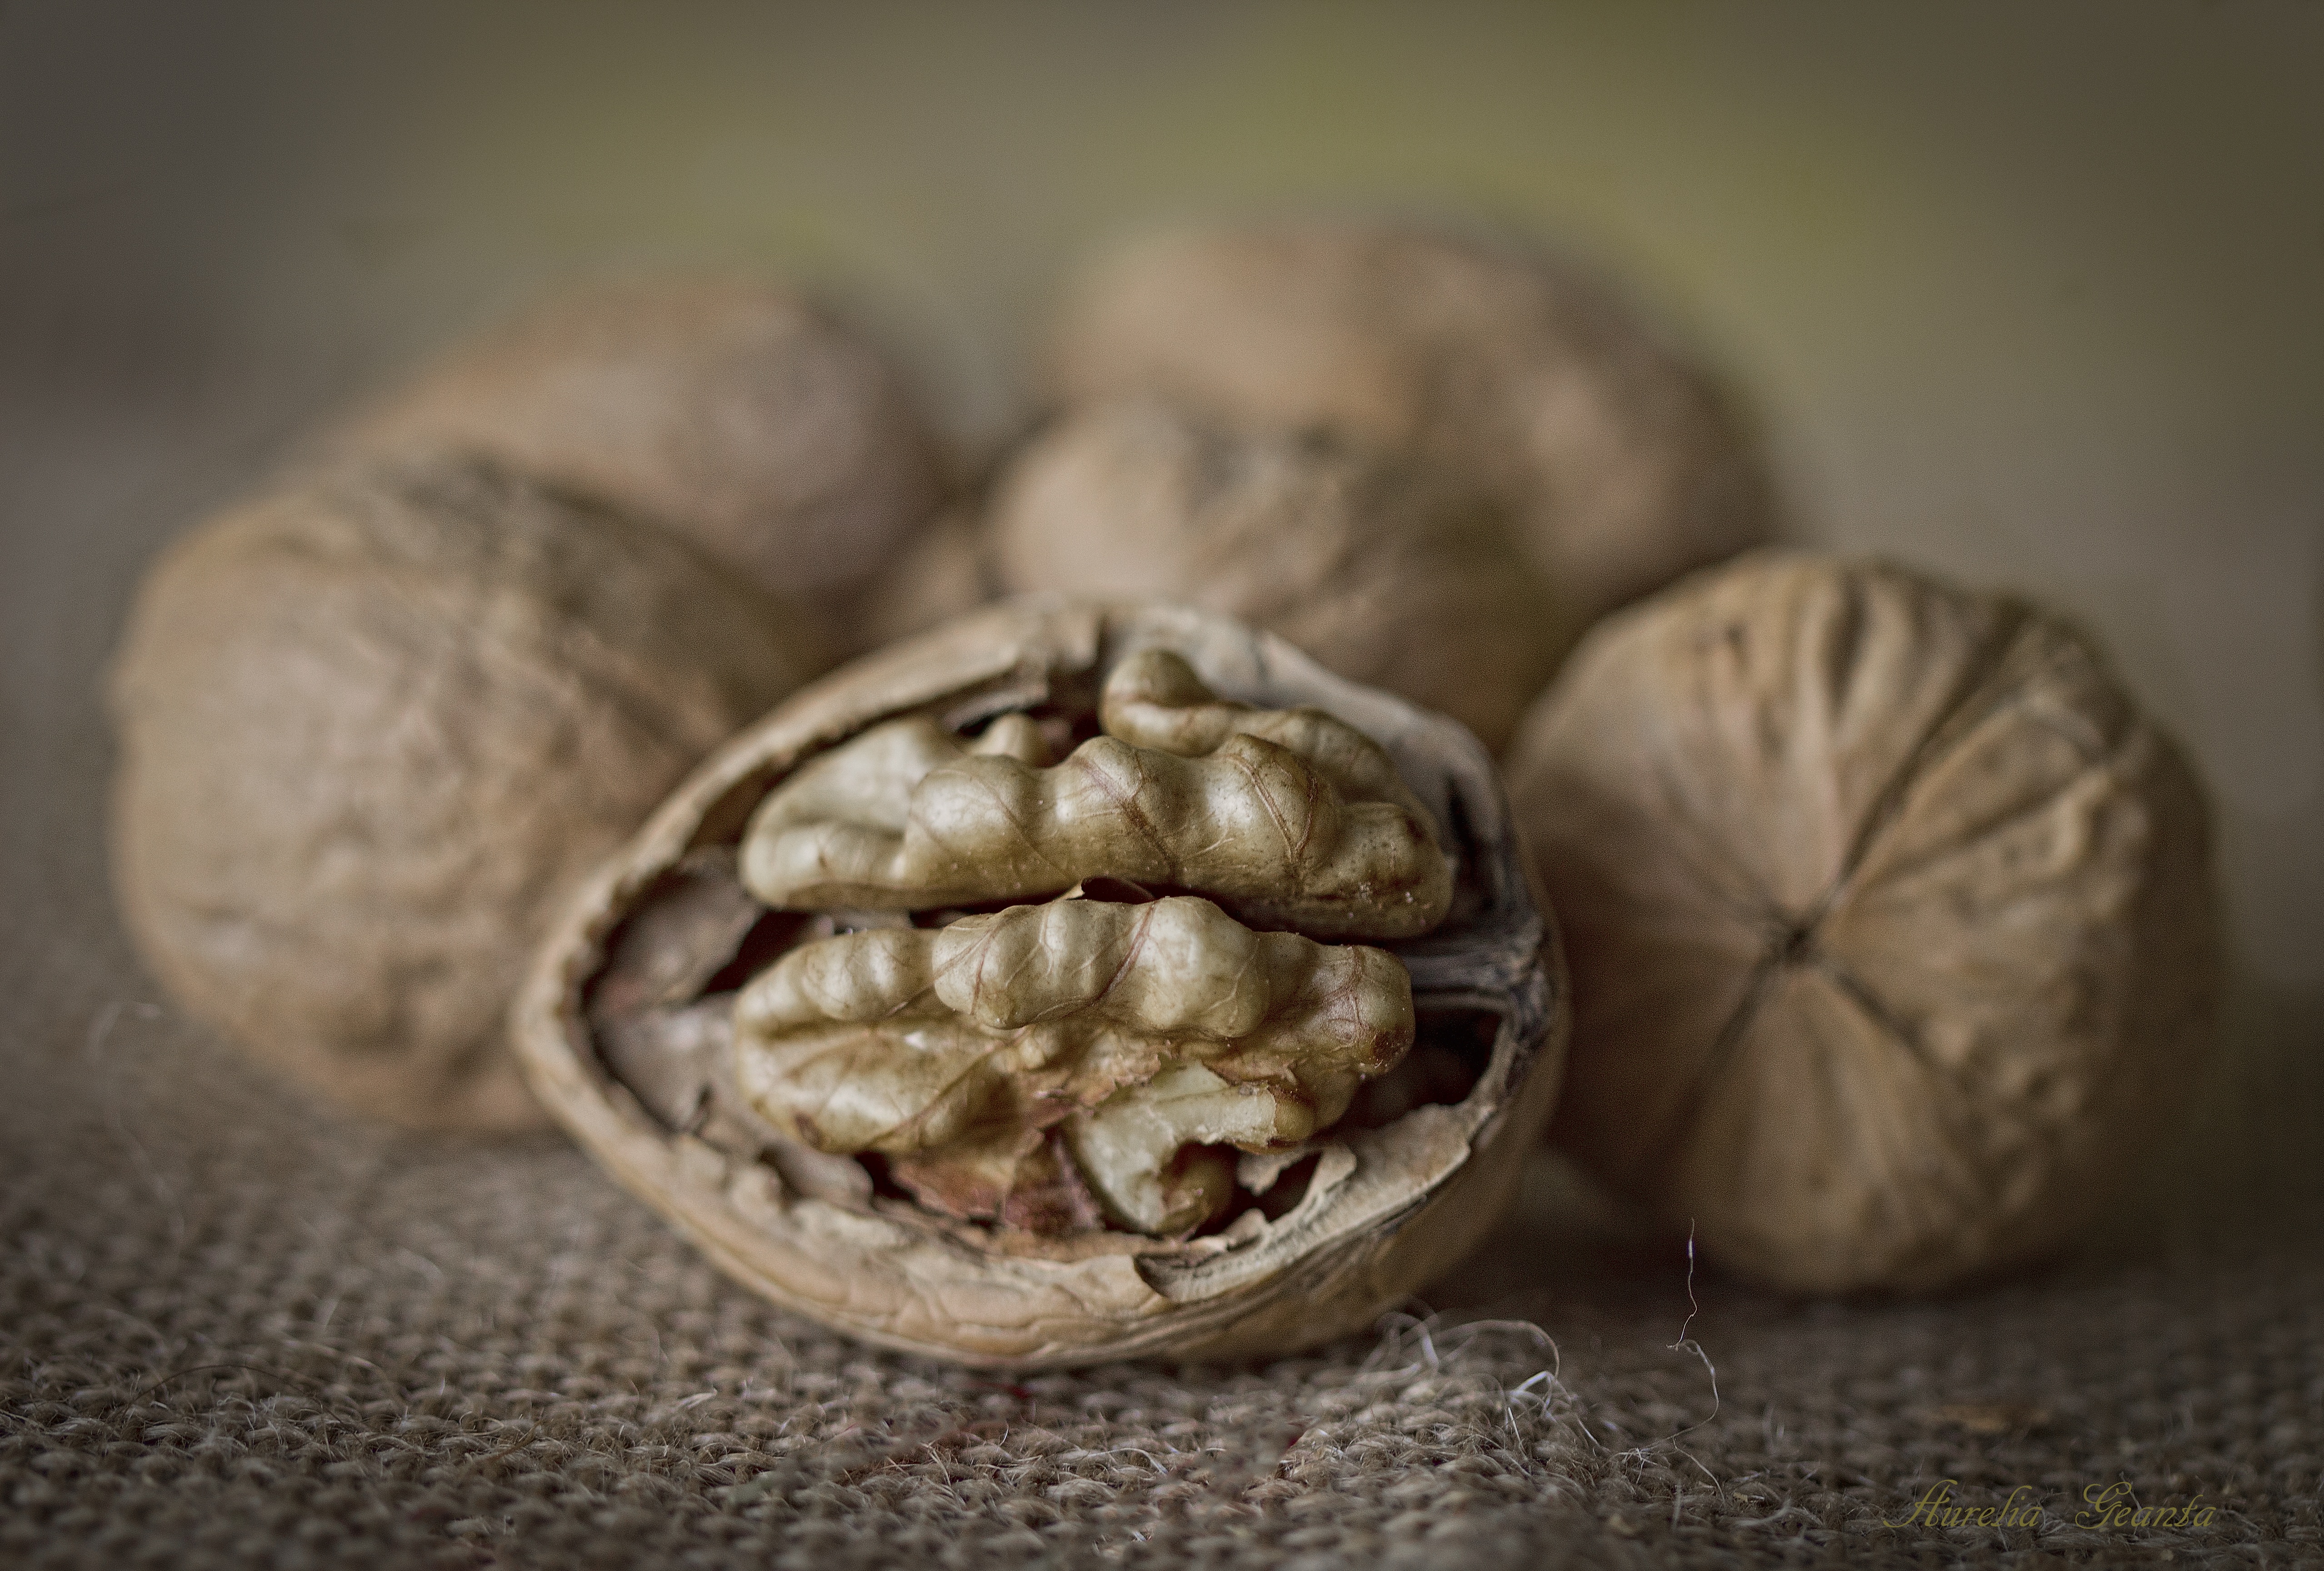
flower, food, produce, close up, nuts, detail, organ, macro photography, dried fruits, maron